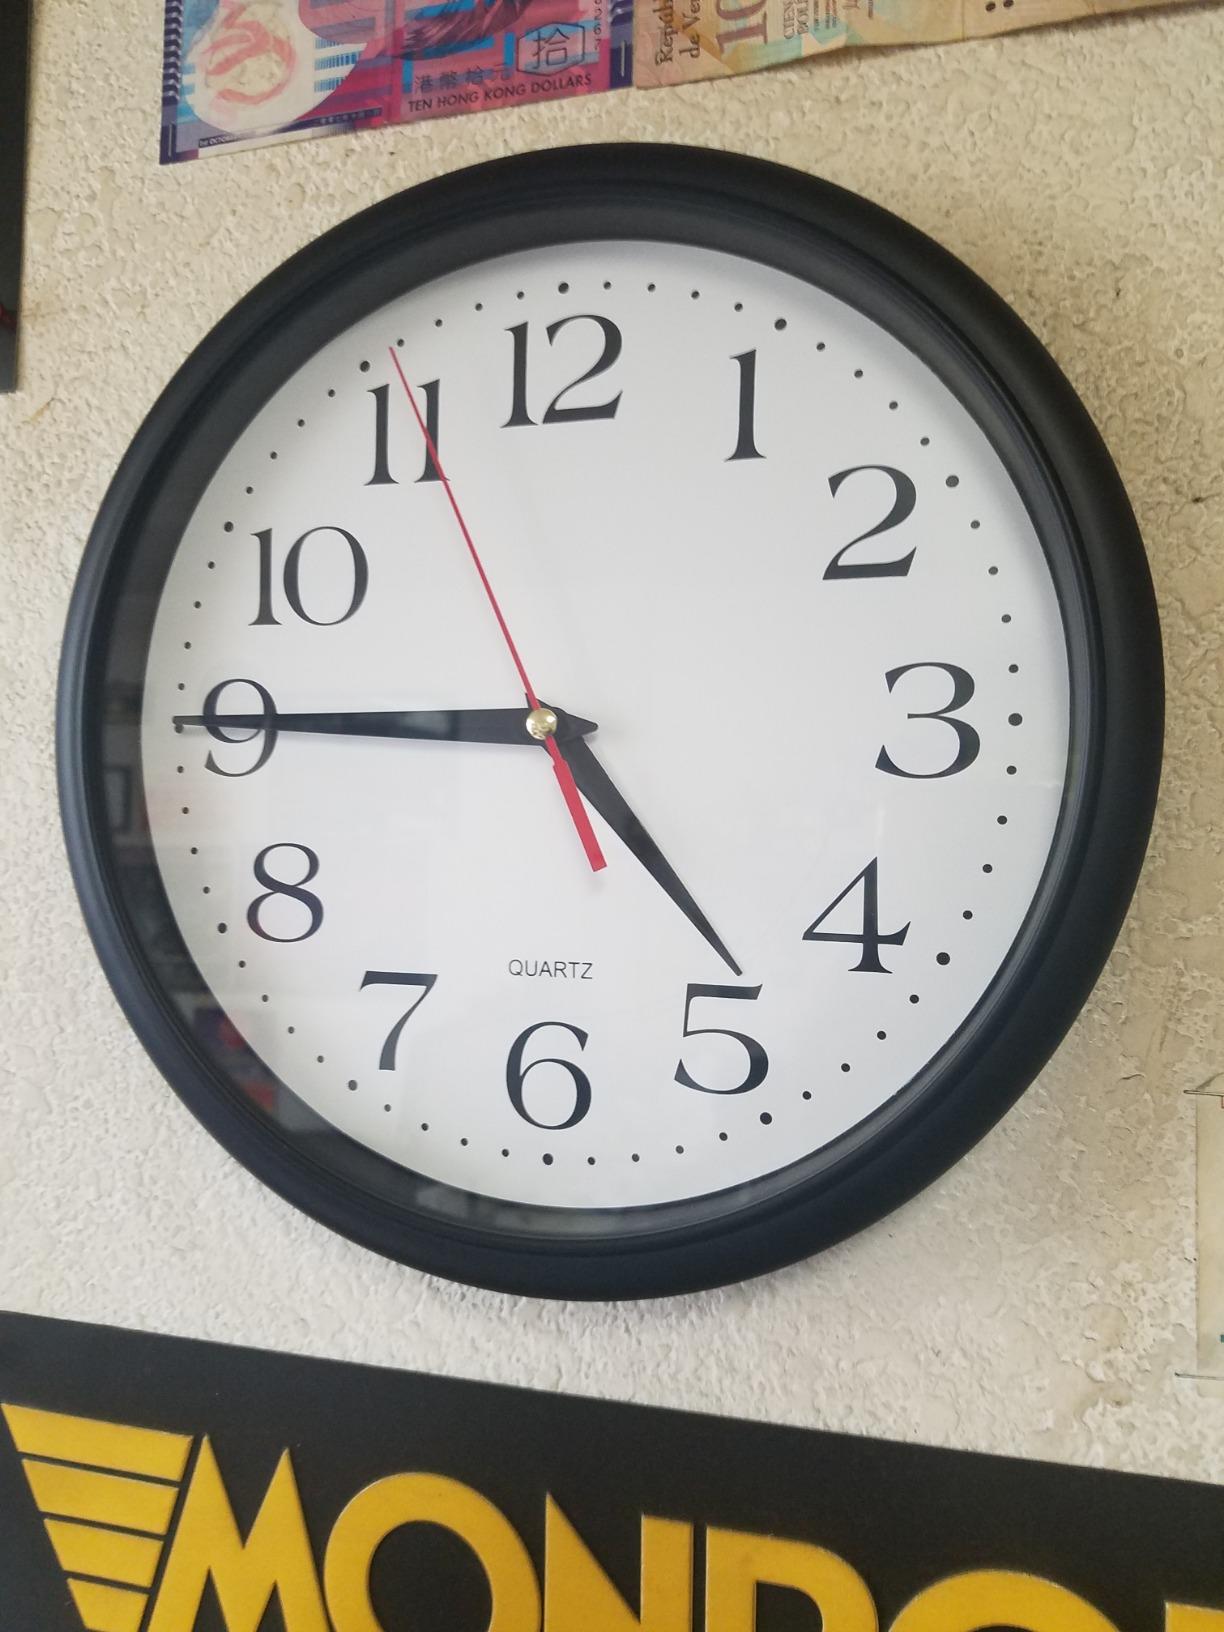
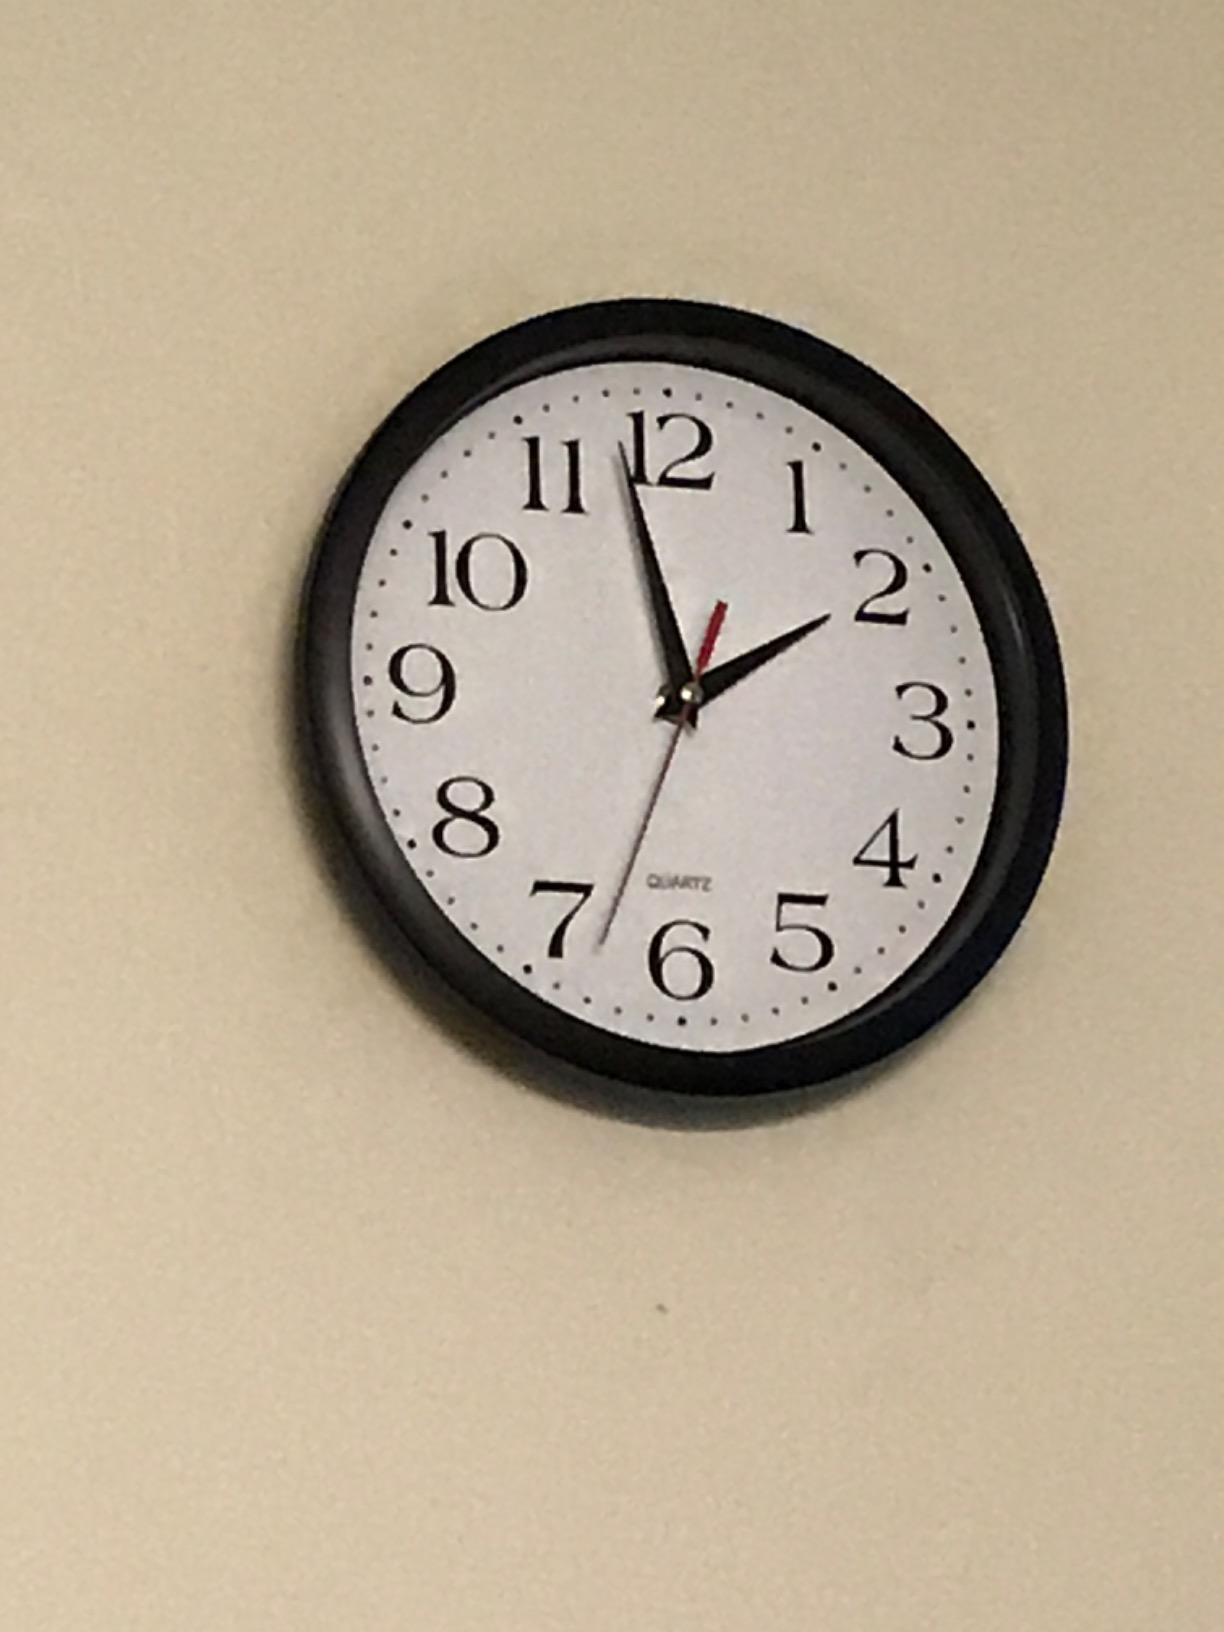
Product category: clock
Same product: yes